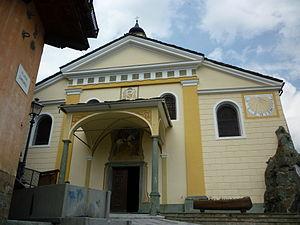
L'église d'Antagnod d'Ayas (Vallée d'Aoste - Italie)
Ayas est une commune italienne alpine de la région Vallée d'Aoste, située dans la vallée du même nom.